Arboretum des Milelli

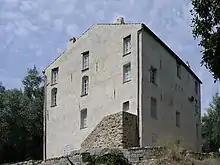
Napoléon Ajaccion Maison des Milelli

The Arboretum des Milelli is an arboretum located on the 12-hectare grounds of Les Milelli, outside Ajaccio, Corse-du-Sud, Corsica, France. Built c.1581, Les Milelli was the long-time summer retreat of the ancestors of Napoleon I of France, and one of his childhood residences; its olive groves provided a large part of the family's income. Upon his return from Egypt in October 1799, it was where Napoleon spent his last night in Corsica after a stay of two days in the company of his staff, Lannes, Berthier and Murat. The house itself is closed to visitors, but its grounds and arboretum are open. The arboretum, established in 1993, contains woody plants representative of Mediterranean flora; an admission fee is charged. The name I milelli means " the little apple trees " in Corsican.